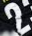
Number: 2